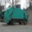
Label: truck